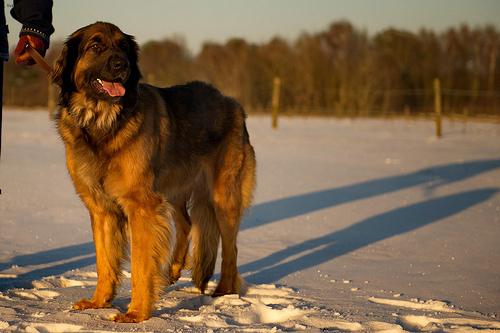
Breed: leonberger